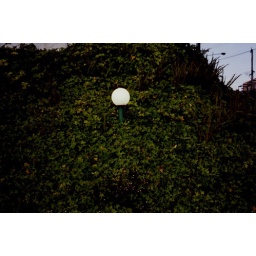
street lamp in the bush